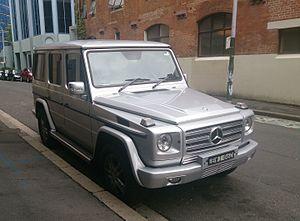
Le Mercedes-Benz Classe G Type 463 est un tout-terrain du constructeur automobile allemand Mercedes-Benz. Il est produit depuis 1990.